Release aid

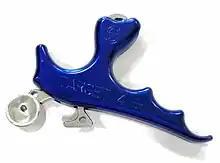
Carter Release Target 4

In archery, a release aid, mechanical release, or release is a device that helps to fire arrows more precisely, by using a trigger to release the bowstring, rather than the archer's fingers. It is used to make the release of the bowstring quicker and reducing the amount of torque put onto the bowstring from the archer's fingers.